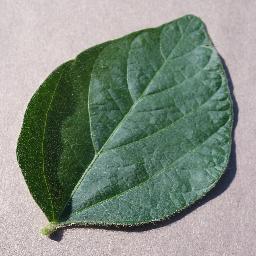
Label: Soybean___healthy